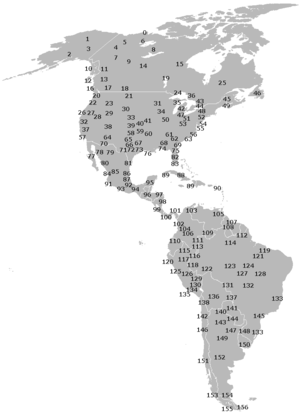
Amerikas oprindelige folk / Historie / Præcolumbiansk tid
Etniske grupper i tiden omkring 1300-1535 e.Kr.
Amerikas oprindelige folk er de folkeslag som har beboet de amerikanske kontinenter fra før den europæiske kolonisering.